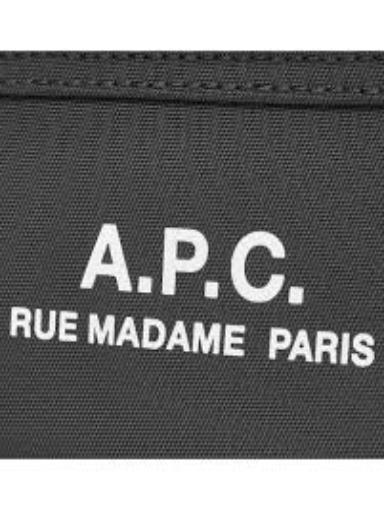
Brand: A.P.C
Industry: Clothes